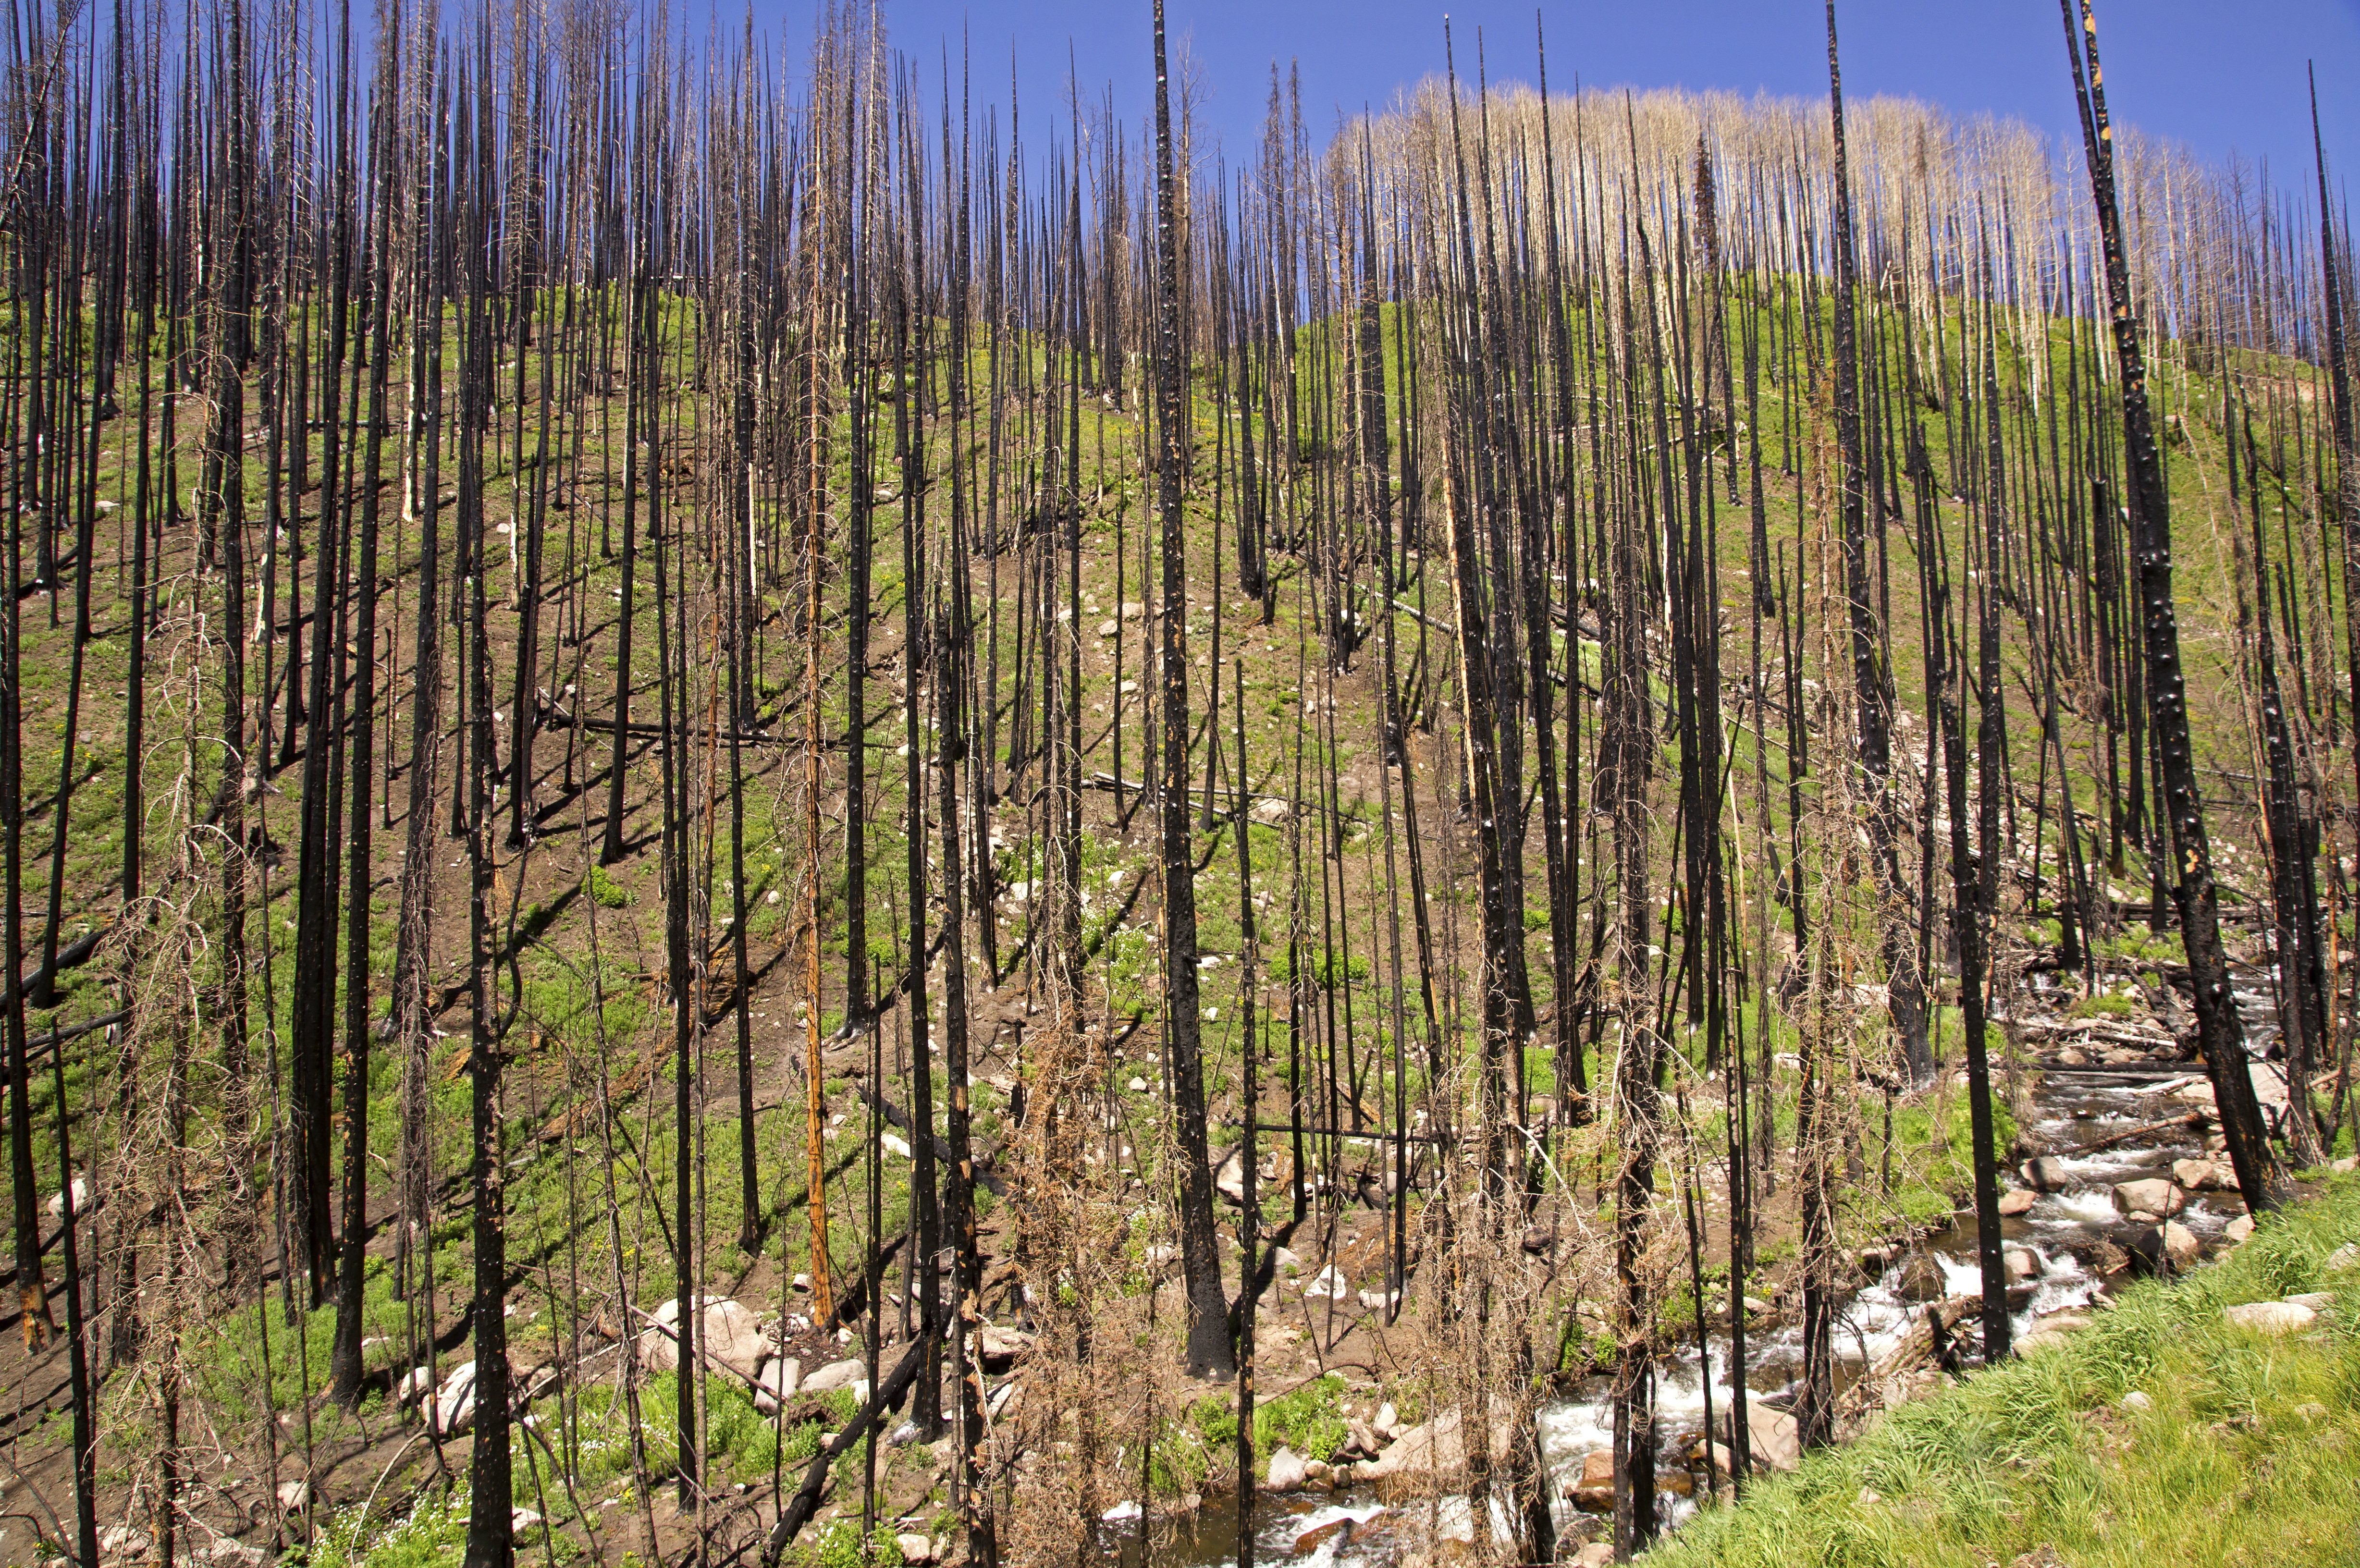
landscape, tree, nature, forest, outdoor, wilderness, plant, wood, trail, pine, environment, natural, fire, black, ridge, burn, wetland, disaster, forest fire, woodland, destroy, habitat, ecosystem, burned, biome, natural environment, grass family, woody plant, temperate broadleaf and mixed forest, temperate coniferous forest, land plant